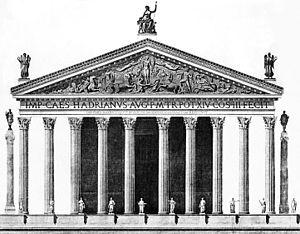
21 avril : début de la construction du temple de Vénus et de Rome, à l'occasion de l’anniversaire de la ville.